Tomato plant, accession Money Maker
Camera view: bottom (45 deg); turntable rotation: 270 degrees
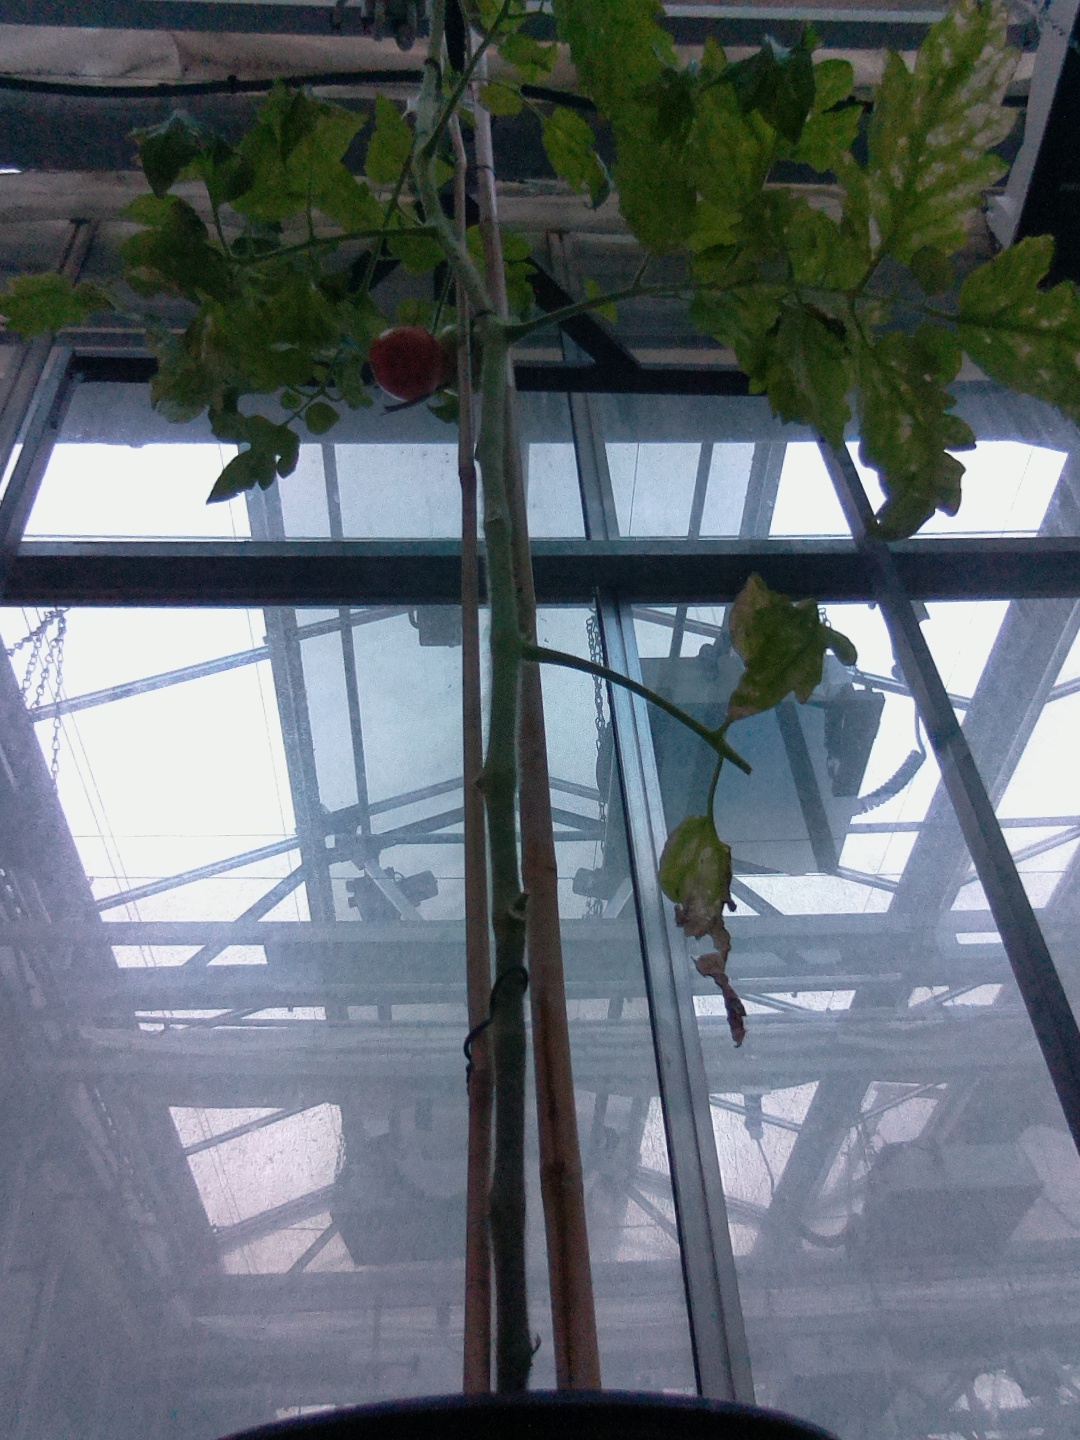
BBCH growth stage 82: 20%-30% of fruits show typical fully ripe color